Fauna of Saskatchewan

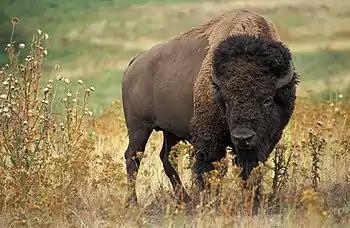
Buffalo ("bison bison")

They inhabit holes created by other animals such as Richardson's ground squirrel ("gopher"), prairie dog, fox, coyote, and badger. Their decline is due to habitat loss due to agricultural, residential and highway lands, and pesticide spraying. Another endangered species, the swift fox ("Vulpes velox"), has been bred in captivity and re-introduced into protected habitat areas. Lake sturgeon is a Species at Risk in the prairie provinces.